Greatful Dead (film)

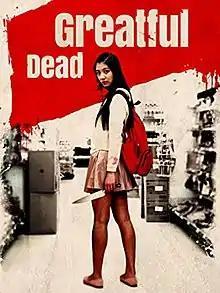
Film poster

Greatful Dead (a.k.a. Gureitofuru Deddo) is a 2013 Japanese horror film directed by Uchida Eiji. The film featured in the London Raindance Film Festival